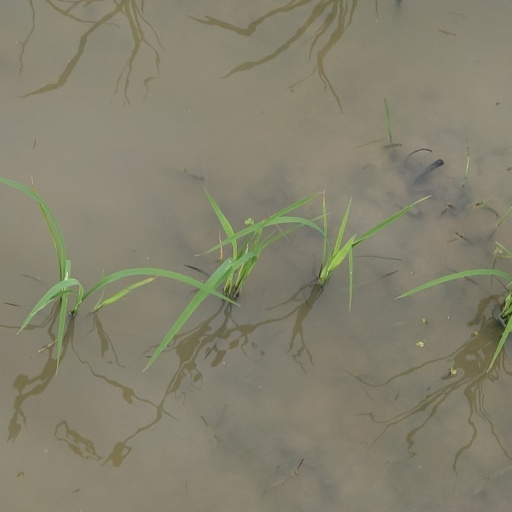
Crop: rice